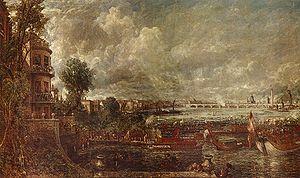
25 janvier : les Britanniques se retirent officiellement de Saint-Louis, puis de Gorée le 5 février. Les Français reprennent possession du Sénégal. C’est la seule voie fluviale utilisée par les Européens pour progresser à l’intérieur des terres africaines. Les anciens comptoirs sont voués au commerce, et des plantations se développent à l’intérieur des terres. Le colonel Schmaltz est nommé gouverneur du Sénégal.
Royaume-Uni : les tisserands des campagnes du Derbyshire se soulèvent. Le gouvernement de lord Liverpool mobilise l’armée contre les mouvements sociaux.